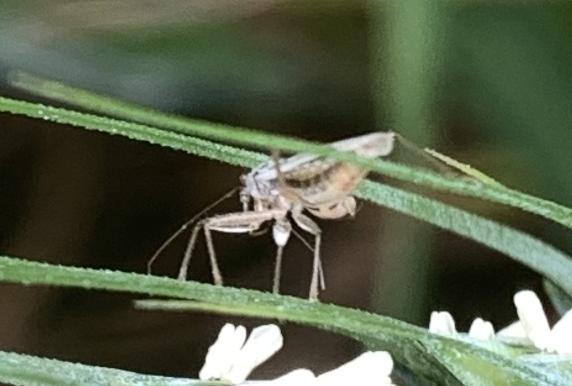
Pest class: predators